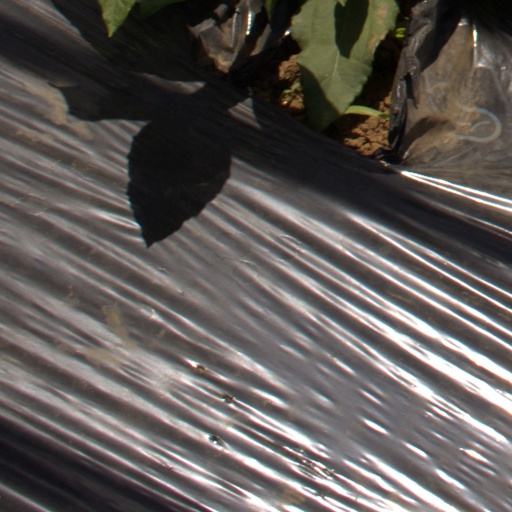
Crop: Jerusalem artichoke